Transportation in Omaha

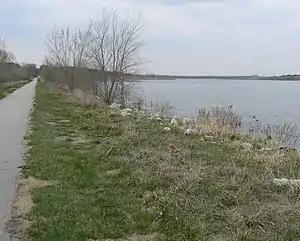
One of the Trails in Omaha, located at the Chalco Hills Recreation Area.

The Omaha Traction Company, which operated as the Street Railway Company, changed its name to the Omaha Transit Company when streetcar service ended in the city in 1952. After World War II Omahans preferred their automobiles and new highways. When the Urban Mass Transit Act of 1964 was passed, Omaha's private transit companies were not able to apply for federal subsidies available to public transit operators. The Omaha Transit Company ceased operations on June 30, 1972, when the City of Omaha assumed authority for public transportation in the city. City Transit Lines, another private company in Omaha, went out of business on that day as well. The Metro Area Transit Authority was created by the Nebraska Legislature, consisting of a five-member board appointed by the mayor and confirmed by Omaha's City Council and the Douglas County Commissioners. It acquired the assets of the Omaha Transit Company and selected assets of the City Transit Lines of Council Bluffs, along with more than $3,000,000 in federal funding. The Authority operates today as Metro Transit.